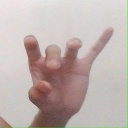
अक्षर: ओ